Kinn Church (Innlandet)

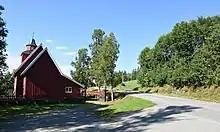
View of the church

The earliest existing historical records of the church date back to the year 1337, but the church was not built that year. The first church here was a wooden stave church that was likely built during the 13th century on the same location as the present church. Around the year 1652, a new nave was built on the west end of the old church, the old nave became the new choir and the old choir became a sacristy. The old open-air corridors that surrounded the church were removed during this renovation. In 1663, the outside of the church received exterior wood siding to cover up the log building.